Lackawanna (Front Royal, Virginia)

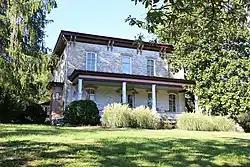
Lackawanna in 2020

Lackawanna is a historic home at 236 Riverside Road in Front Royal, Warren County, Virginia. The -story brick house was built in 1869 for Dorastus Cone, a merchant who moved to the area from the Lackawanna River valley in Pennsylvania. The house has well-preserved Italianate features, including bracketed eaves and segmented-arch windows. Distinctive features that survive include top-floor windows whose sashes rise into the attic space, and a period bathroom.